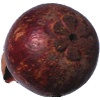
Label: Mangostan 1